Pictures of Matchstick Men

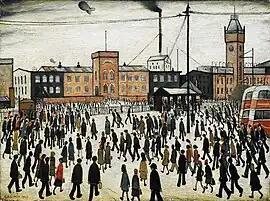
A painting by L. S. Lowry including his characteristic "matchstick men"

The song reached number seven on the UK Singles Chart, number eight in Canada, and number 12 on the US "Billboard" Hot 100, becoming their only top-40 single in the United States. Francis Rossi confirmed on DVD2 of the Pictures set, that it was originally intended to be a B-side to "Gentleman Joe's Sidewalk Cafe", but it was decided to swap the B-side and the A-side of the single.